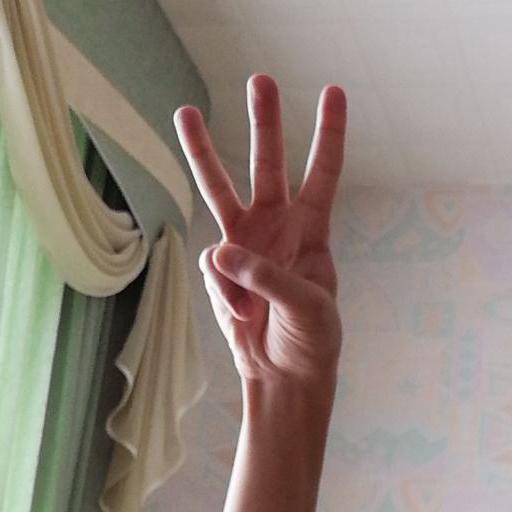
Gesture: three